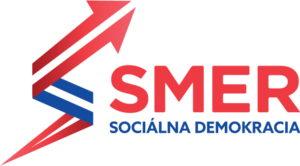
SMER – social-démocratie est un parti politique slovaque créé en 1999 sous le nom de Smer, devenu en 2003 Smer, qui a pris son nom officiel actuel après la fusion en 2005 avec le Parti de la gauche démocratique et le Parti social-démocrate slovaque. Il utilise le plus souvent la dénomination abrégée Smer ou Smer-SD.